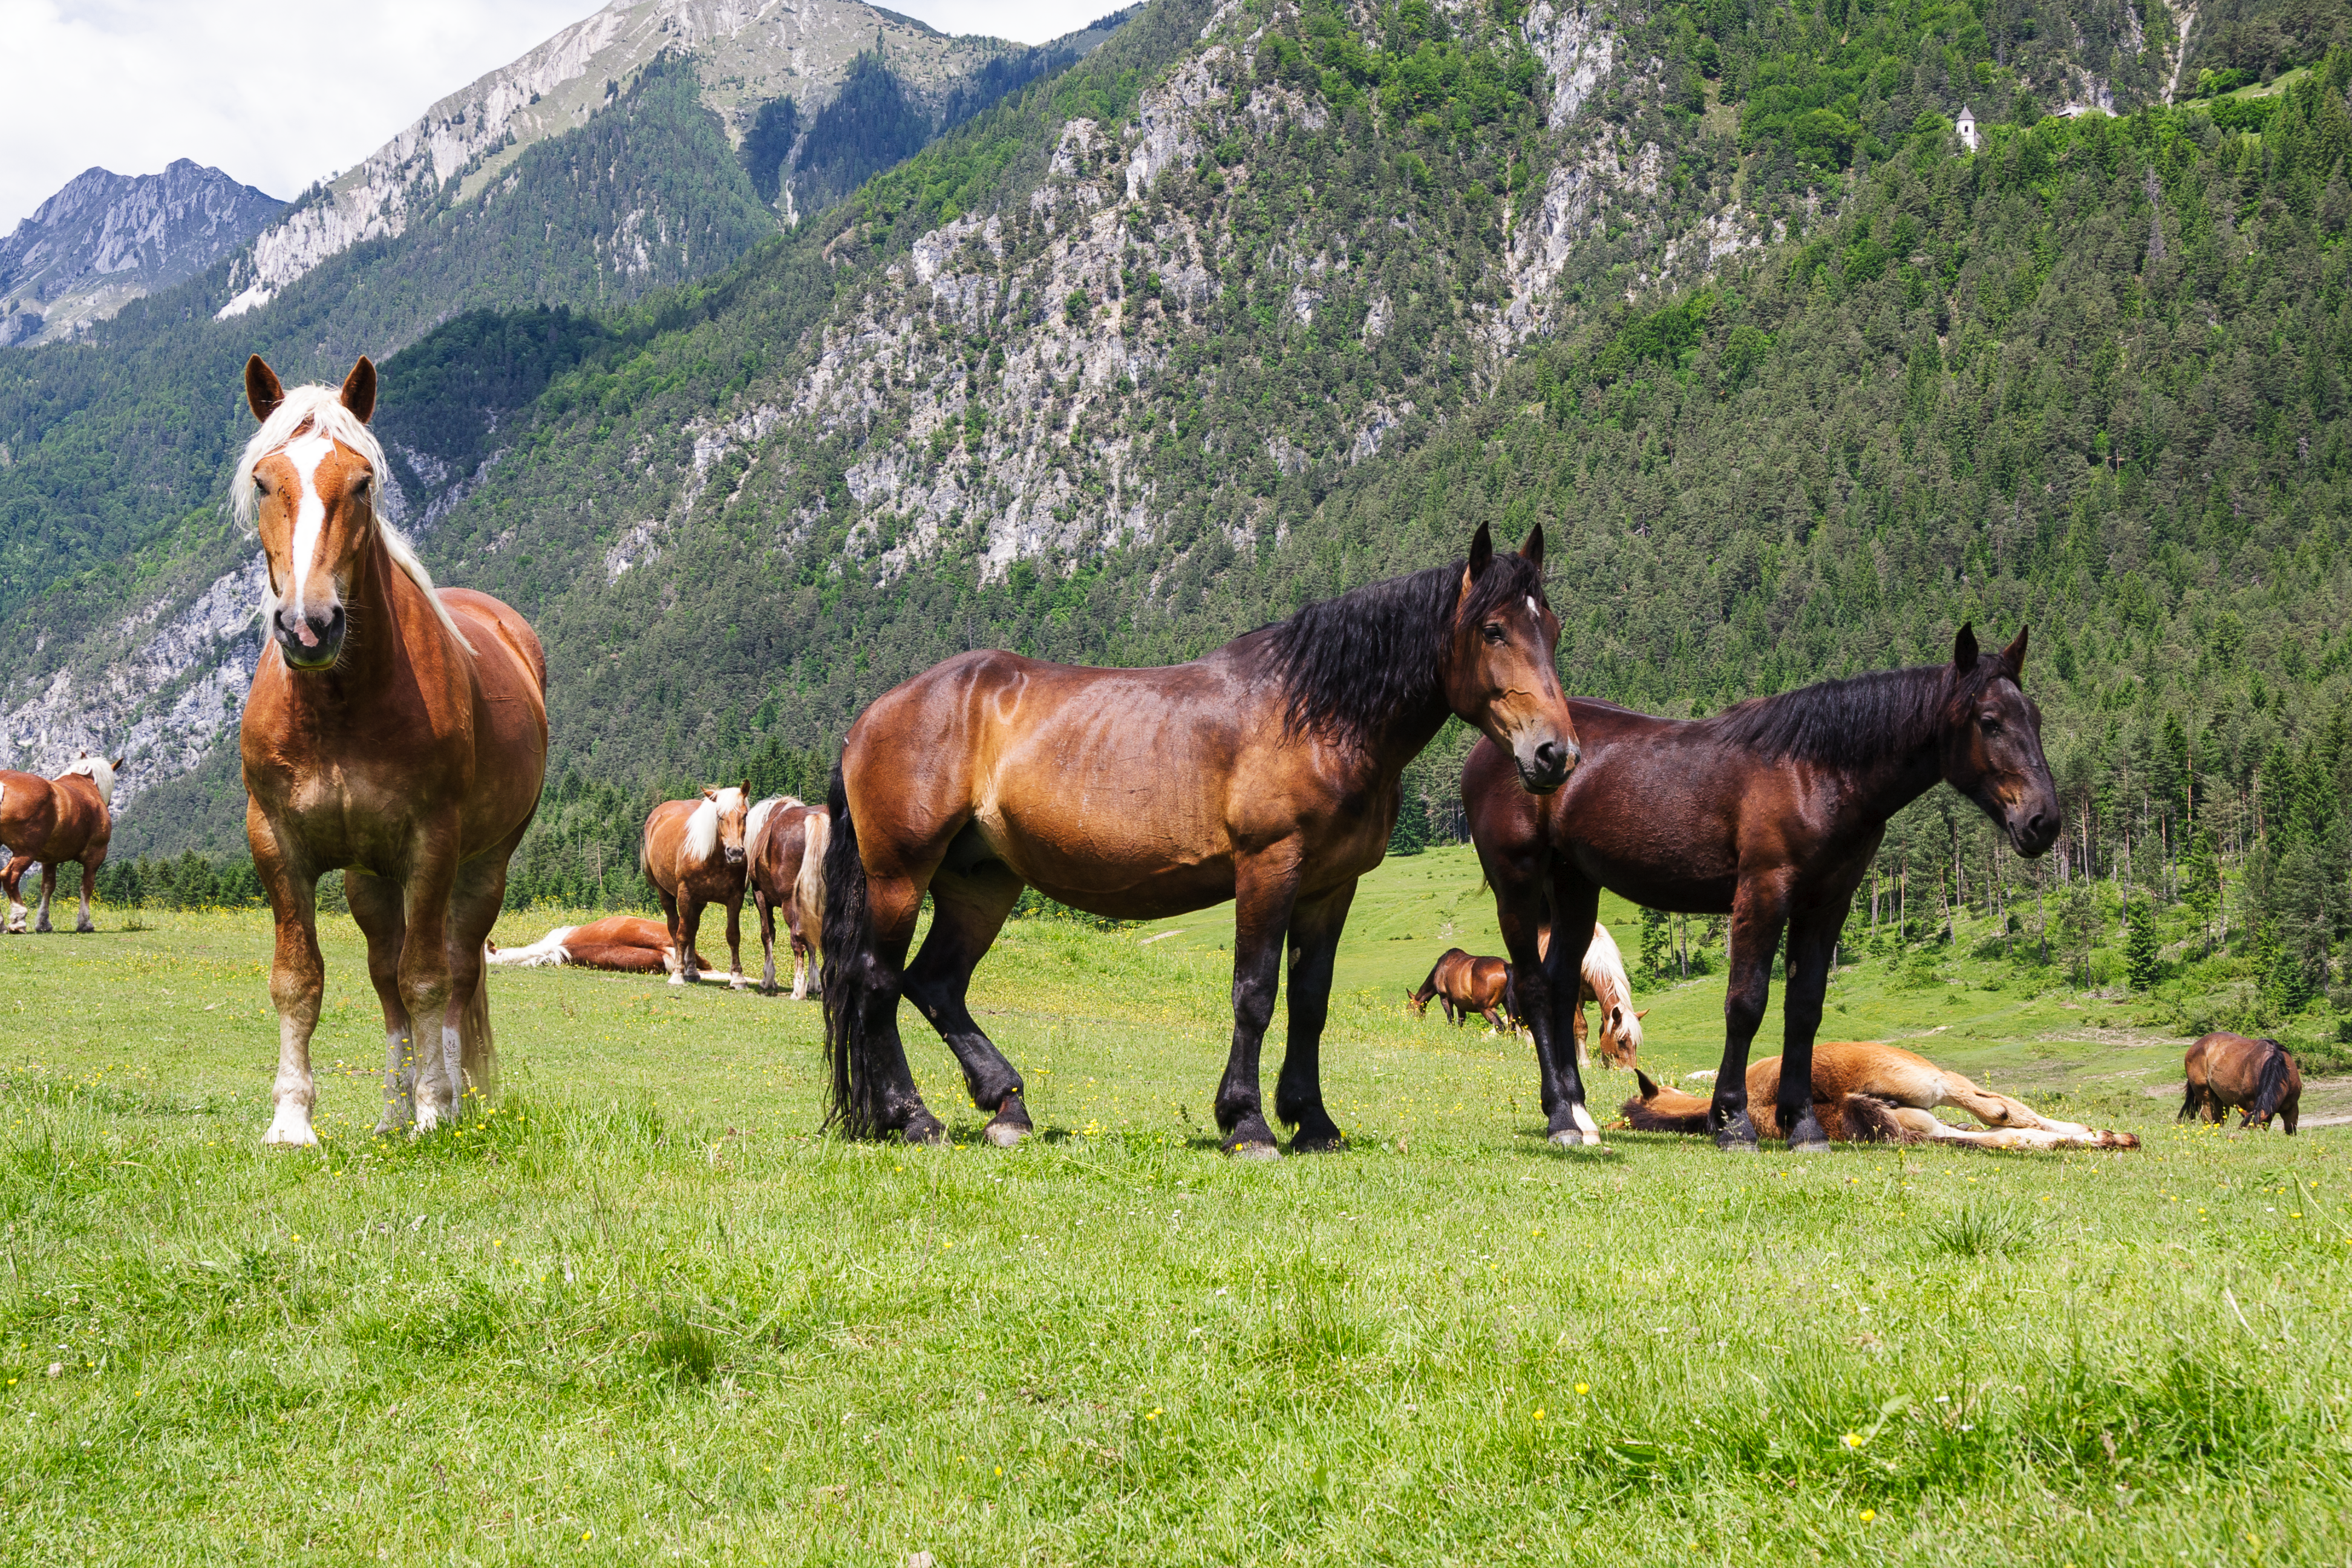
landscape, nature, pasture, alpine, graze, horses, cool image, mountains, animals, cool photo, i, carinthia